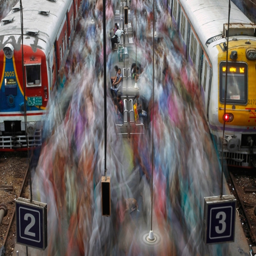
flowing crowd at a busy railway station